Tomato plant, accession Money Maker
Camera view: bottom (45 deg); turntable rotation: 300 degrees
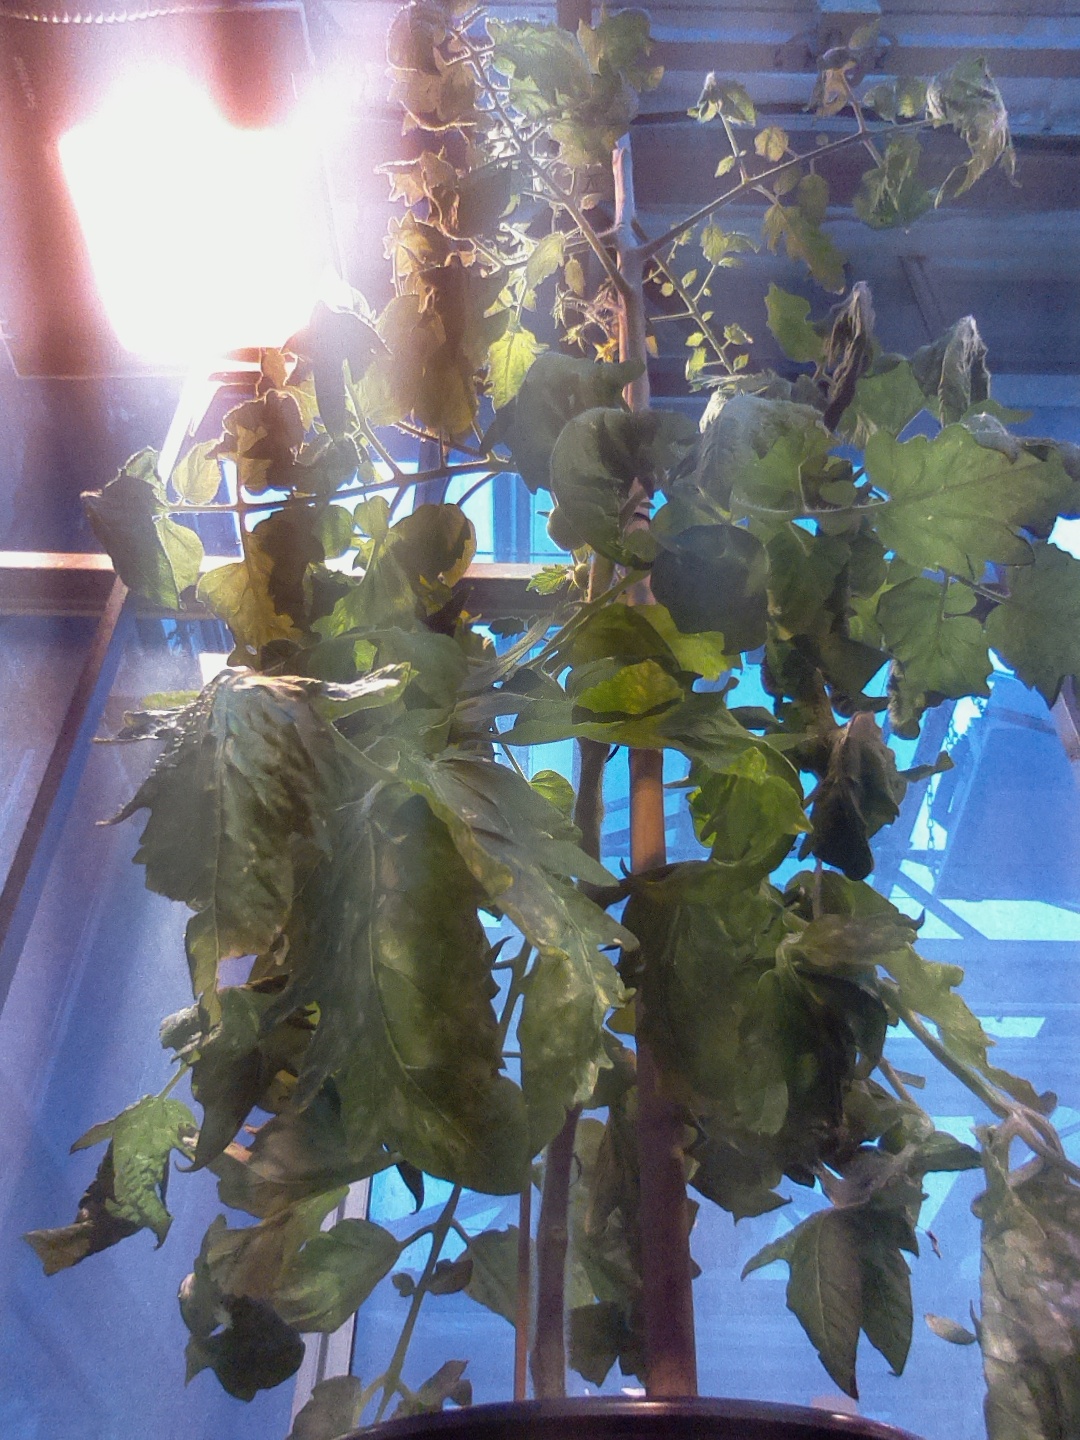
BBCH growth stage 71: 10%-20% of final fruit size